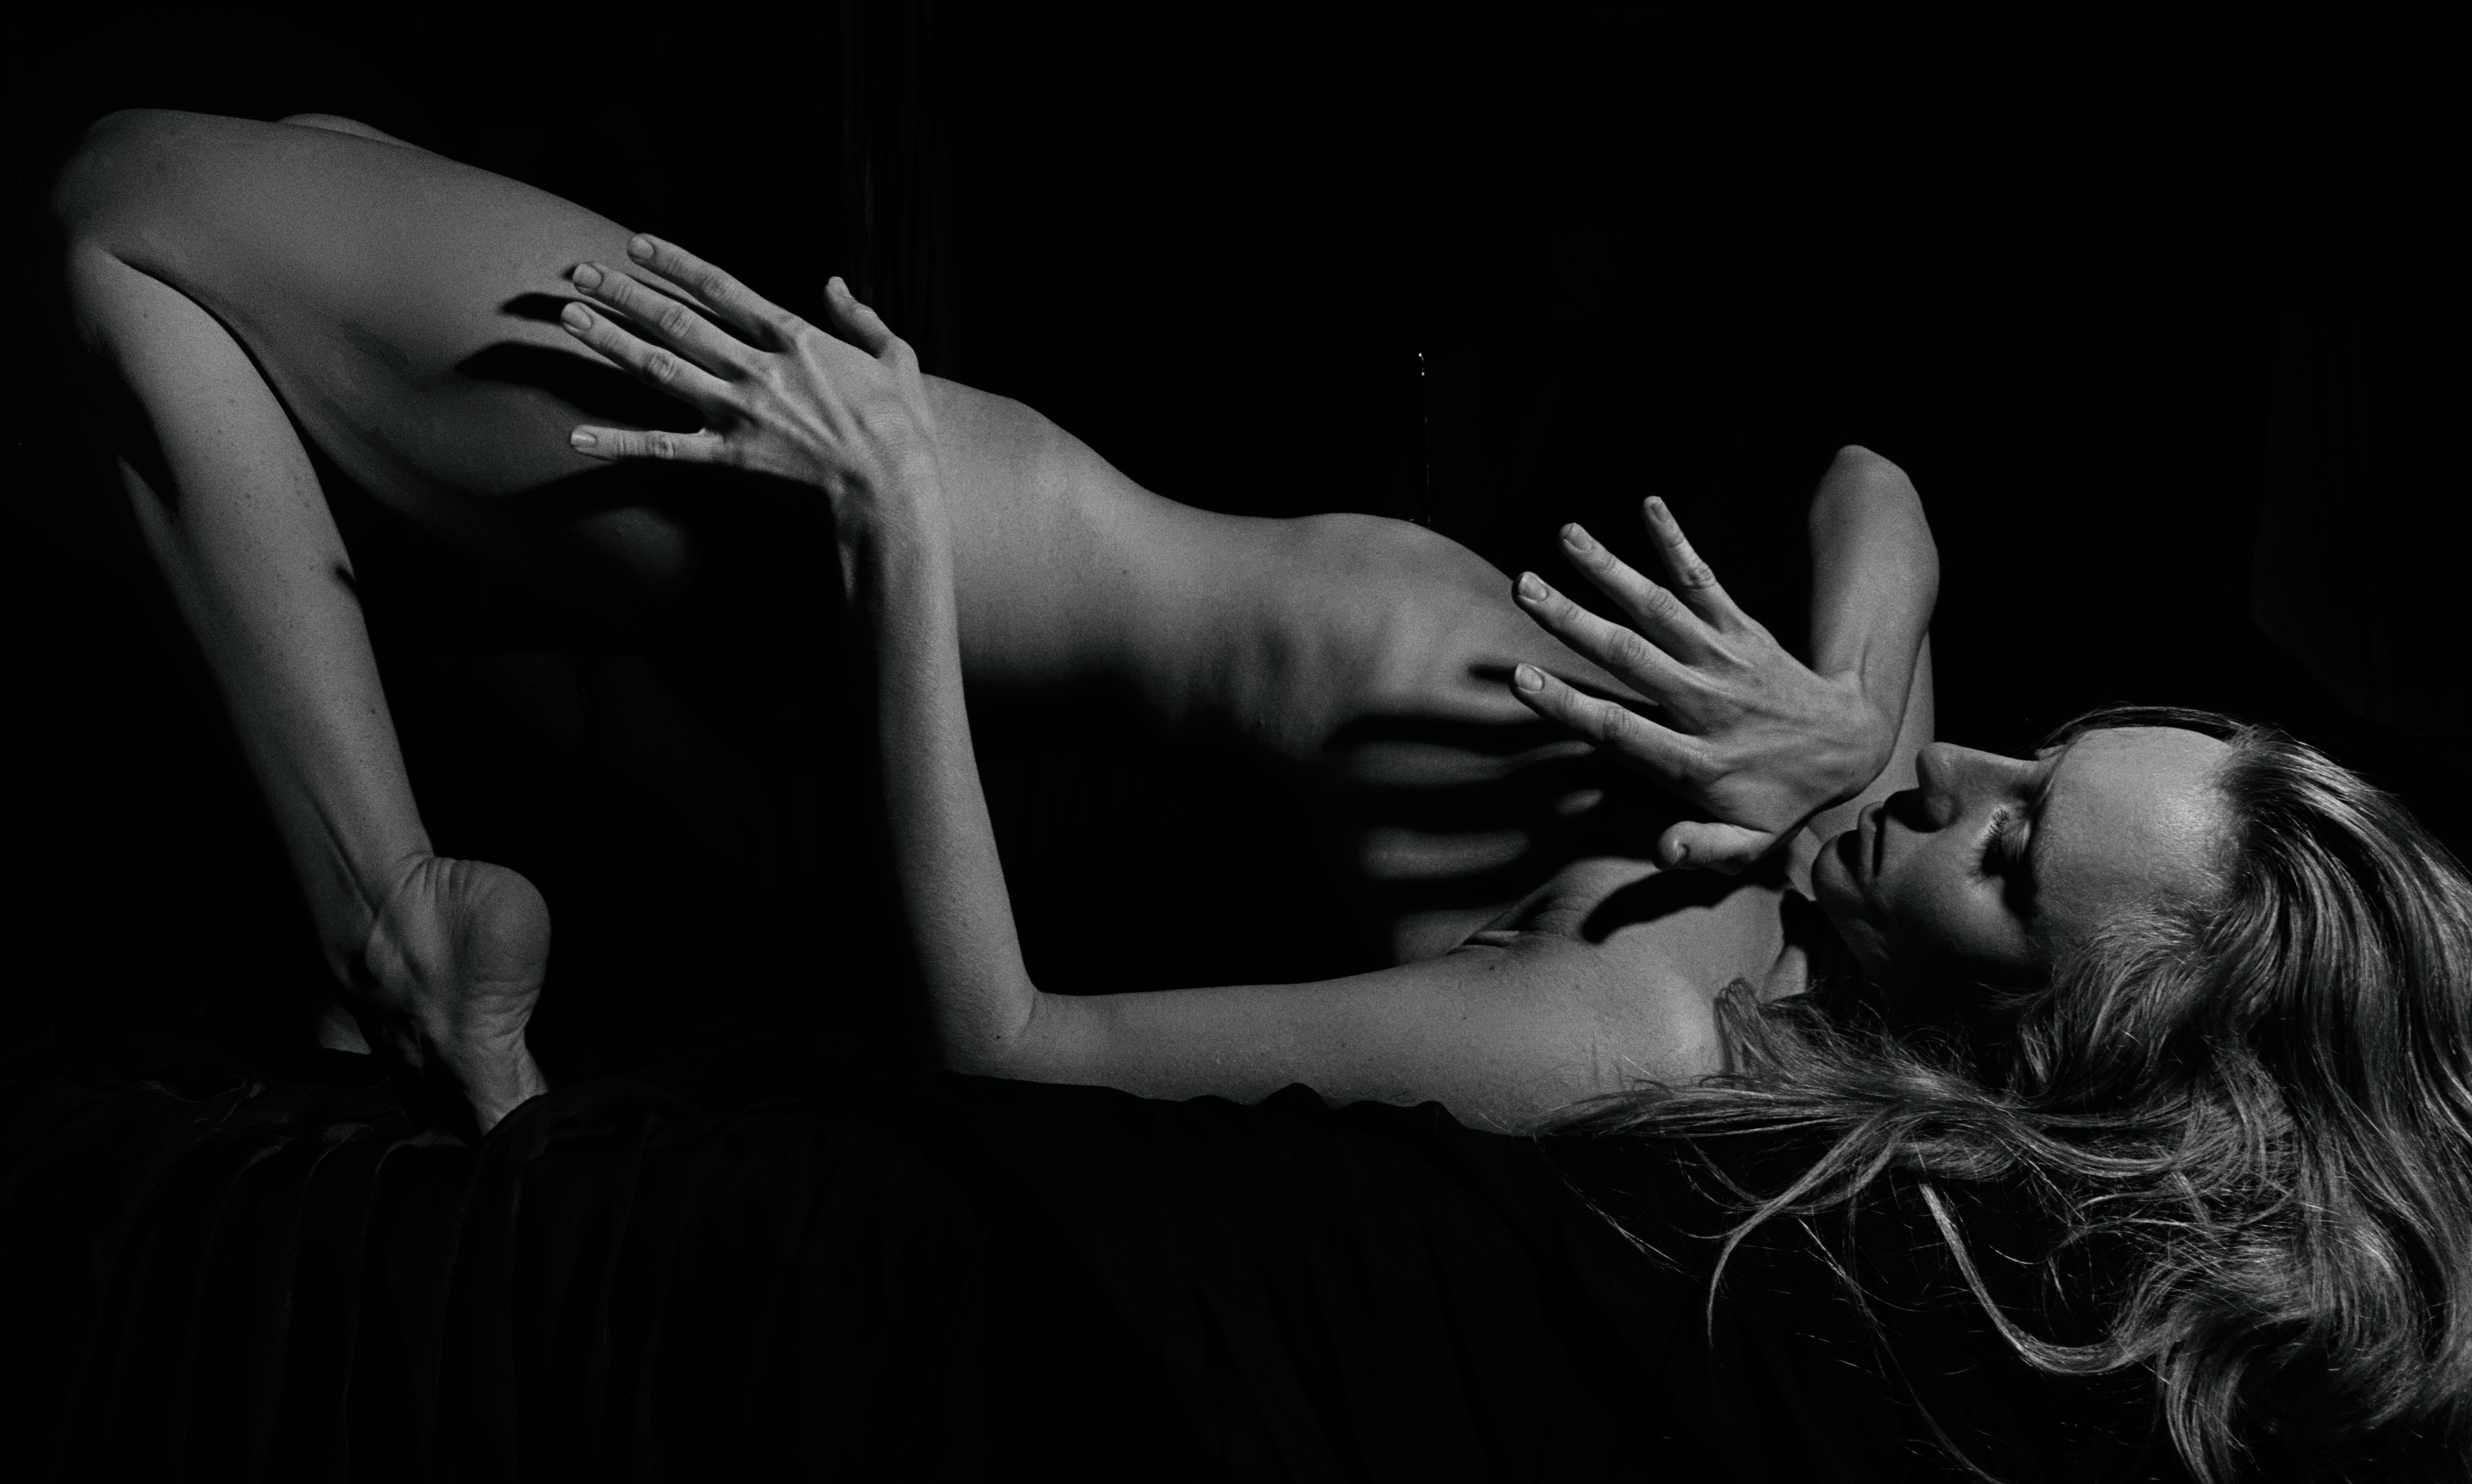
portrait, girl, body, retro, face, beautiful, look, studio, monochrome, donate, hair, joint, hand, shoulder, flash photography, eyelash, comfort, gesture, finger, style, thigh, happy, black hair, art model, long hair, beauty, monochrome photography, human leg, wrist, elbow, darkness, jewellery, petal, nail, blond, headpiece, event, brown hair, sitting, foot, fashion accessory, room, toy, fun, portrait photography, photo shoot, still life photography, flesh, model